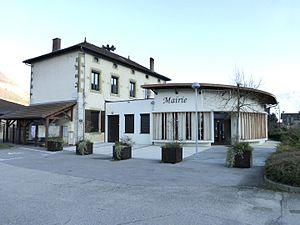
La Mairie Saint-Nicolas-de-Macherin, Isère, France Décembre 2016
Saint-Nicolas-de-Macherin est une commune française située dans le département de l'Isère en région Auvergne-Rhône-Alpes. Ses habitants sont appelés les Macherinois.